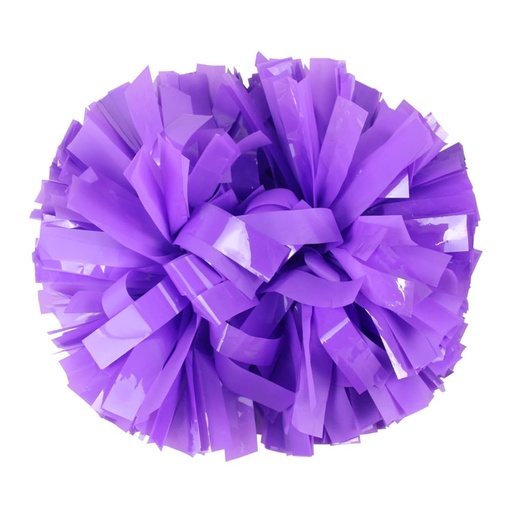
Hooshing 2PCS Purple Pom Poms Cheerleading with Baton Handle for Team Spirit Sports Dance Cheering Gift
Brand: Hooshing
Category: Sporting Goods > Athletics > Cheerleading > Cheerleading Pom Poms